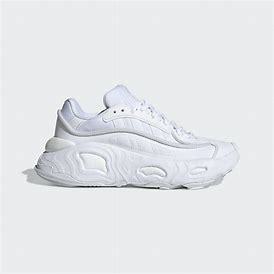
Brand: Adidas
Model: Oznova